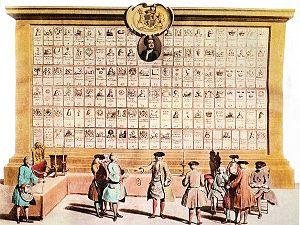
Le terme franc-maçonnerie désigne un ensemble d'espaces de sociabilité sélectifs, dont le recrutement des membres est fait par cooptation et pratique des rites initiatiques se référant à un secret maçonnique et à l'art de bâtir. Formée de phénomènes historiques et sociaux très divers, elle semble apparaître en 1598 en Écosse, puis en Angleterre au XVIIᵉ siècle. Elle se décrit, suivant les époques, les pays et les formes, comme une « association essentiellement philosophique et philanthropique », comme un « système de morale illustré par des symboles » ou comme un « ordre initiatique ». Organisée en obédiences depuis 1717 à Londres, la franc-maçonnerie dite « spéculative » — c'est-à-dire philosophique — fait référence aux Anciens devoirs de la « maçonnerie » dite « opérative » anglaise formée par les corporations de bâtisseurs. Elle puise ses sources dans un ensemble de textes fondateurs rédigés entre les XIVᵉ et XVIIIᵉ siècles.